Arthur Brewill

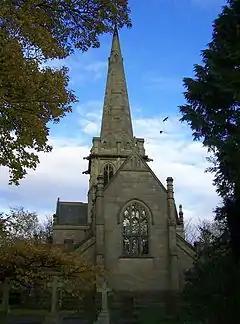
St. John's Church, Colston Bassett

Lieutenant-Colonel Arthur William Lancelot Brewill (17 May 1861 – 18 February 1923) was an architect based in Nottingham.